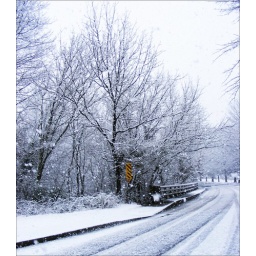
A single spot of orange in a blue-gray world. Taken just off highway 78 and Lawrenceville Highway in Decatur, GA.